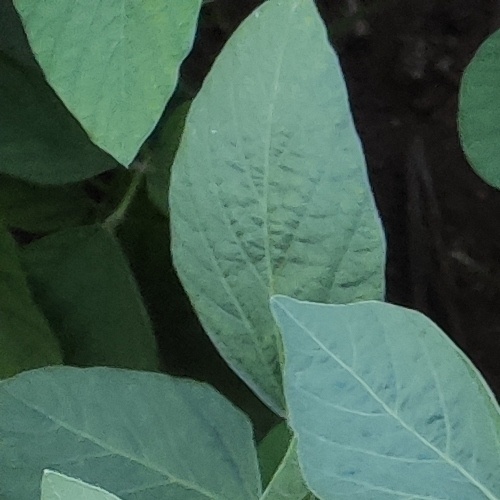
Label: Healthy